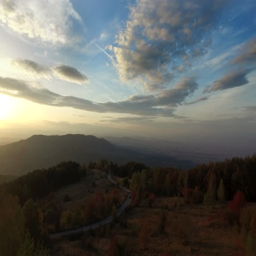
autumn landscape from the air in the late afternoon with sunset